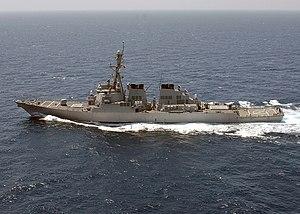
L’USS O'Kane (DDG-77) est un destroyer américain de la classe Arleigh Burke, en service depuis le 23 octobre 1999. Il est nommé d'après l'officier de marine Richard O'Kane, récipiendaire de la Medal of Honor. Il a été construit au chantier naval Bath Iron Works dans le Maine et son port d’attache est Pearl Harbor.